Urville-Nacqueville

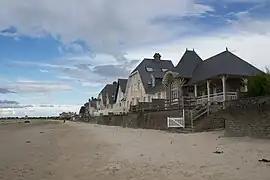
Houses along the beach

Urville-Nacqueville is a former commune in the Manche department in Normandy in north-western France. On 1 January 2017, it was merged into the new commune La Hague. It is an amalgam of two pre-existing villages, which were both heavily damaged by Allied bombardments during World War II (close to a radar station, Nacqueville was almost obliterated, and its church was dynamited by the German army in 1944).